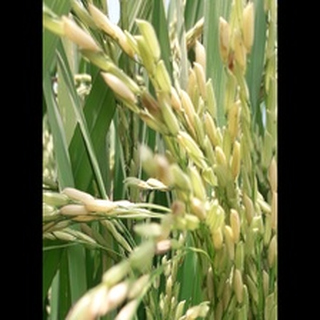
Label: healthy_rice